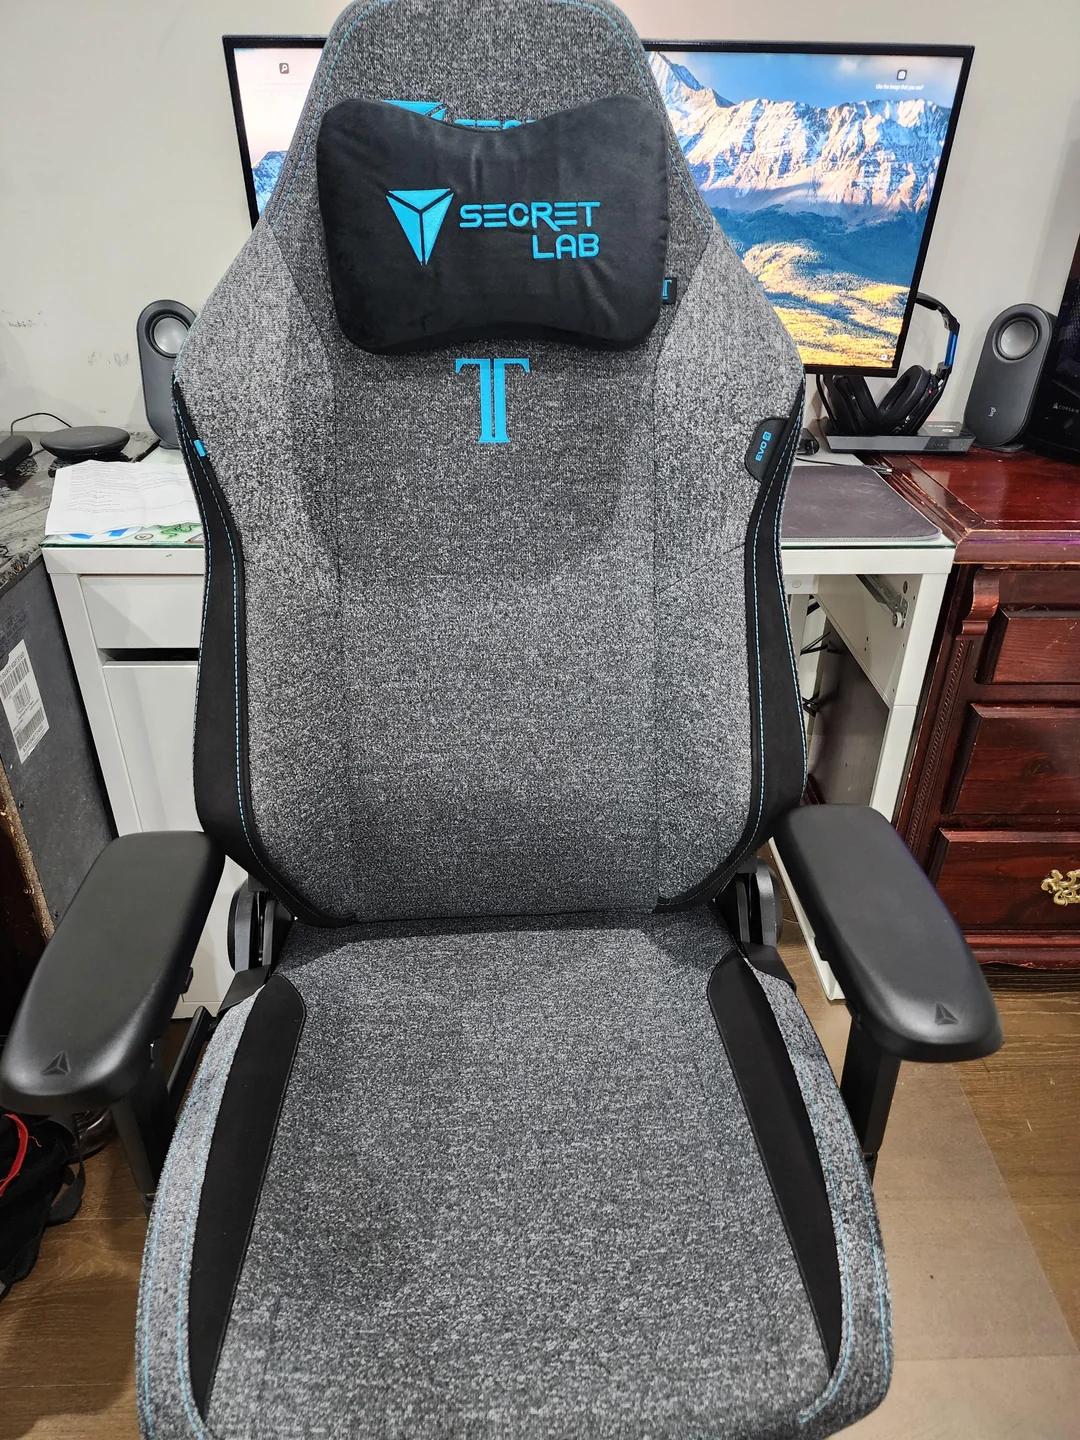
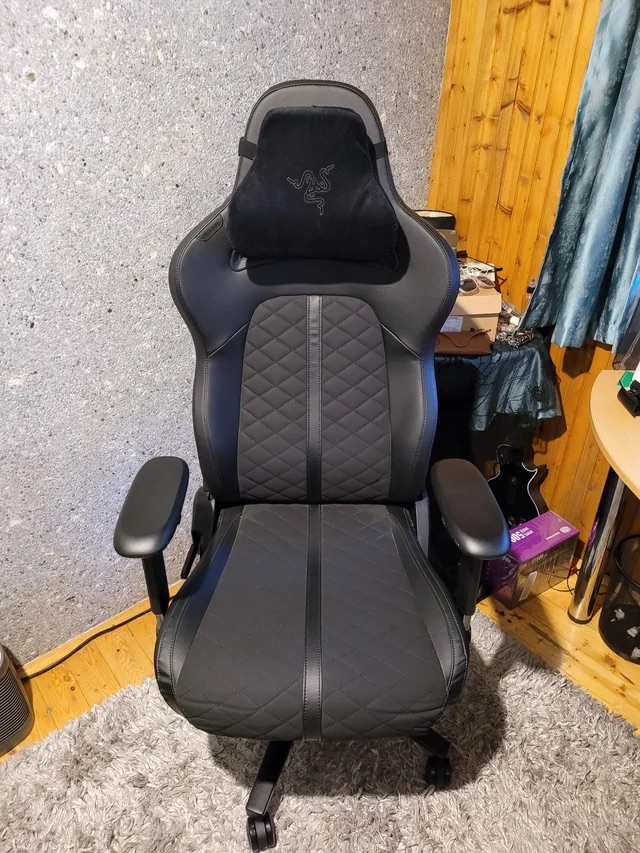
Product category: items_chair
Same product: no